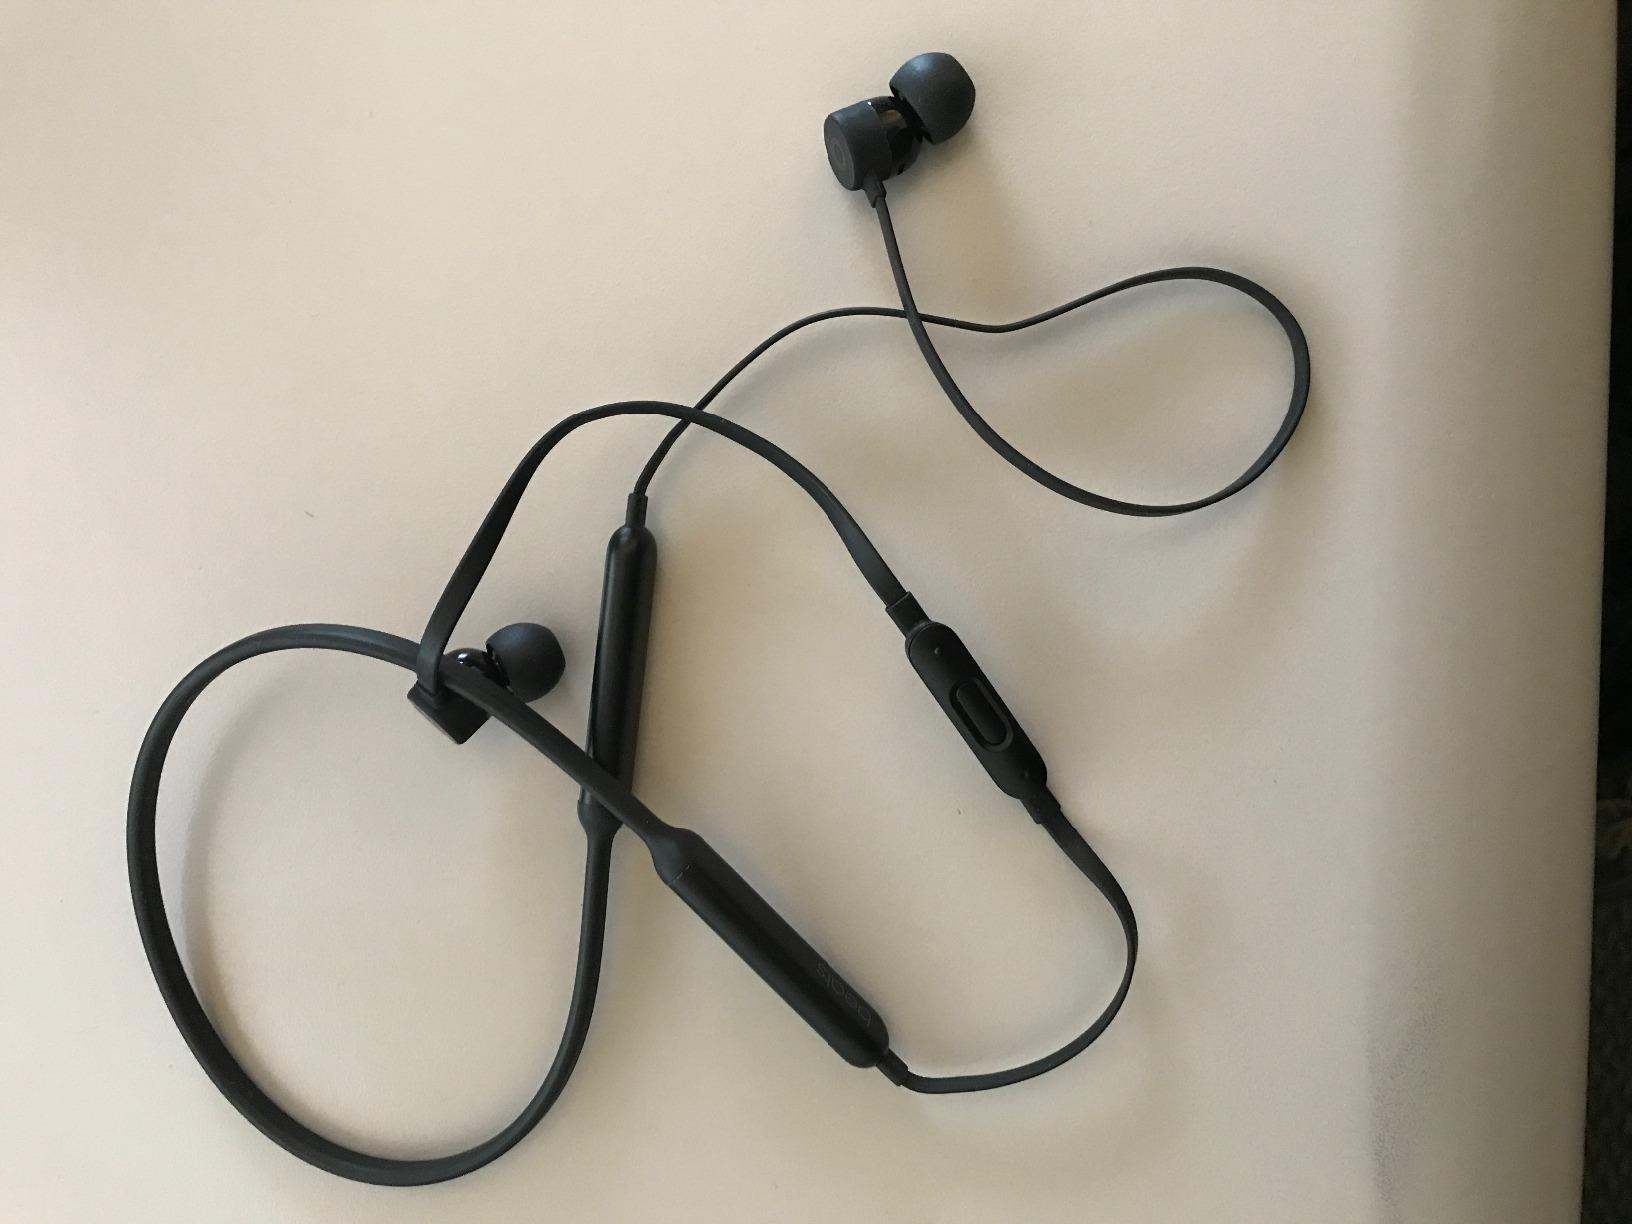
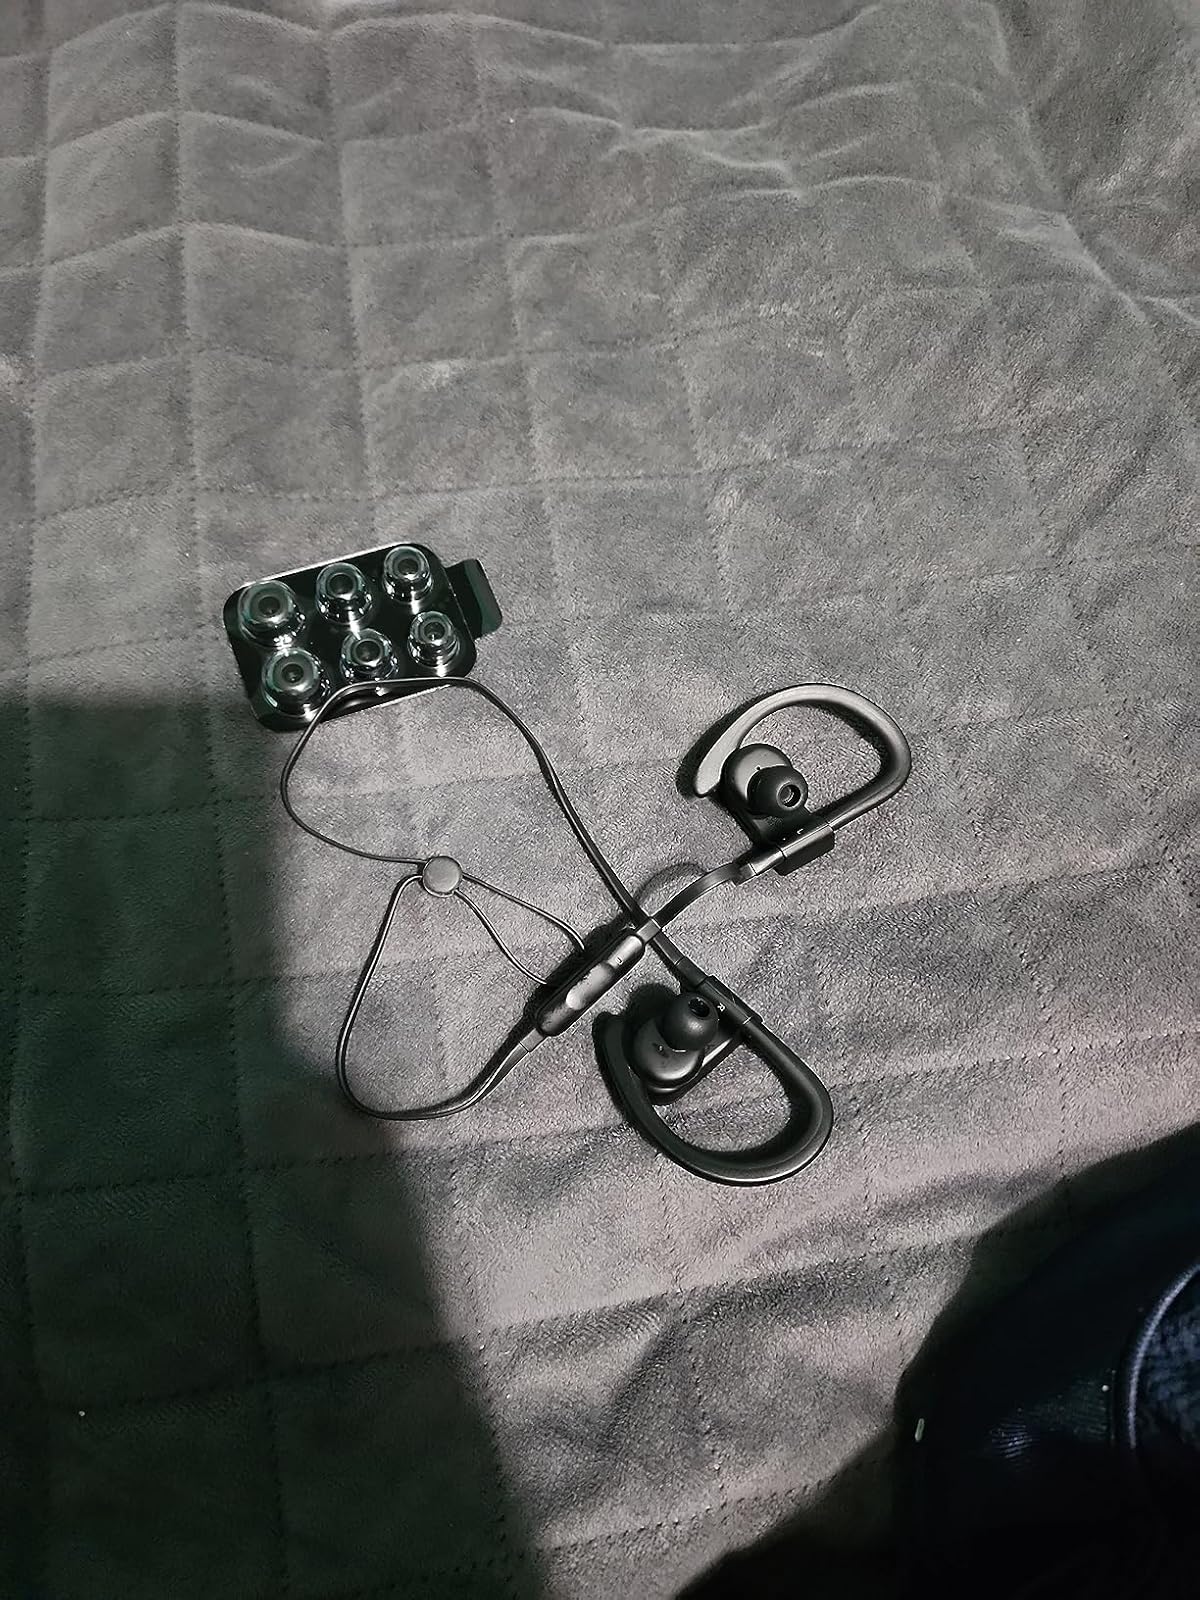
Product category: headphones
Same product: no